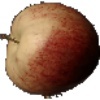
Label: Apple Red 3